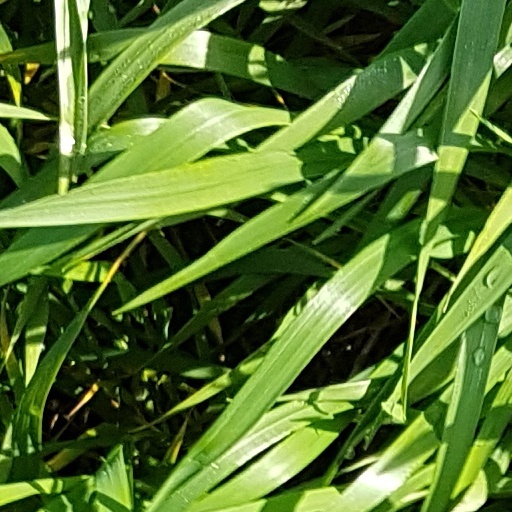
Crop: wheat